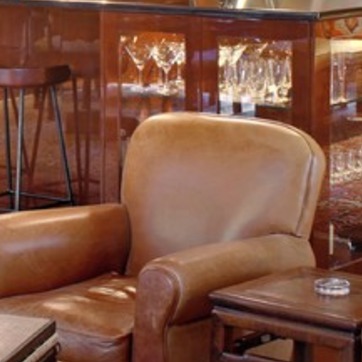
Material: leather